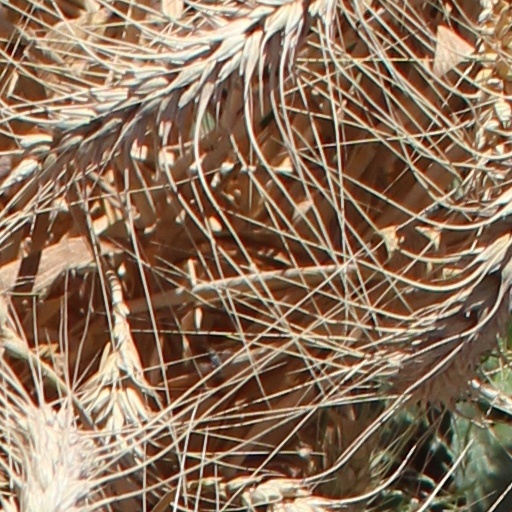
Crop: wheat